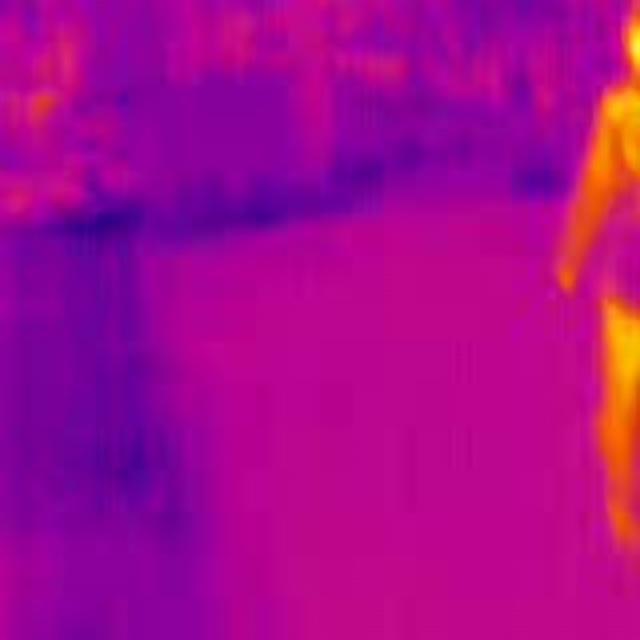
Detected objects:
label: person